Virginia Conventions

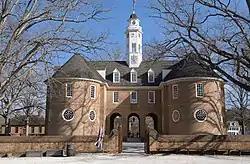

The newly elected Fifth Convention met in Williamsburg from May 6 to July 5, 1776. It elected Edmund Pendleton its presiding officer after his return as president of the First Continental Congress in Philadelphia. There were three parties in the Fifth Convention. The first was mainly made up of wealthy planters, including Robert Carter Nicholas Sr. The second party was made up of the more intellectual types. These included the older generation of George Mason, George Wythe, Edmund Pendleton, and the younger Thomas Jefferson and James Madison. The third party was a minority of young men mainly from western Virginia. This party was led by Patrick Henry and included "radicals" who had supported independence earlier than 1775.